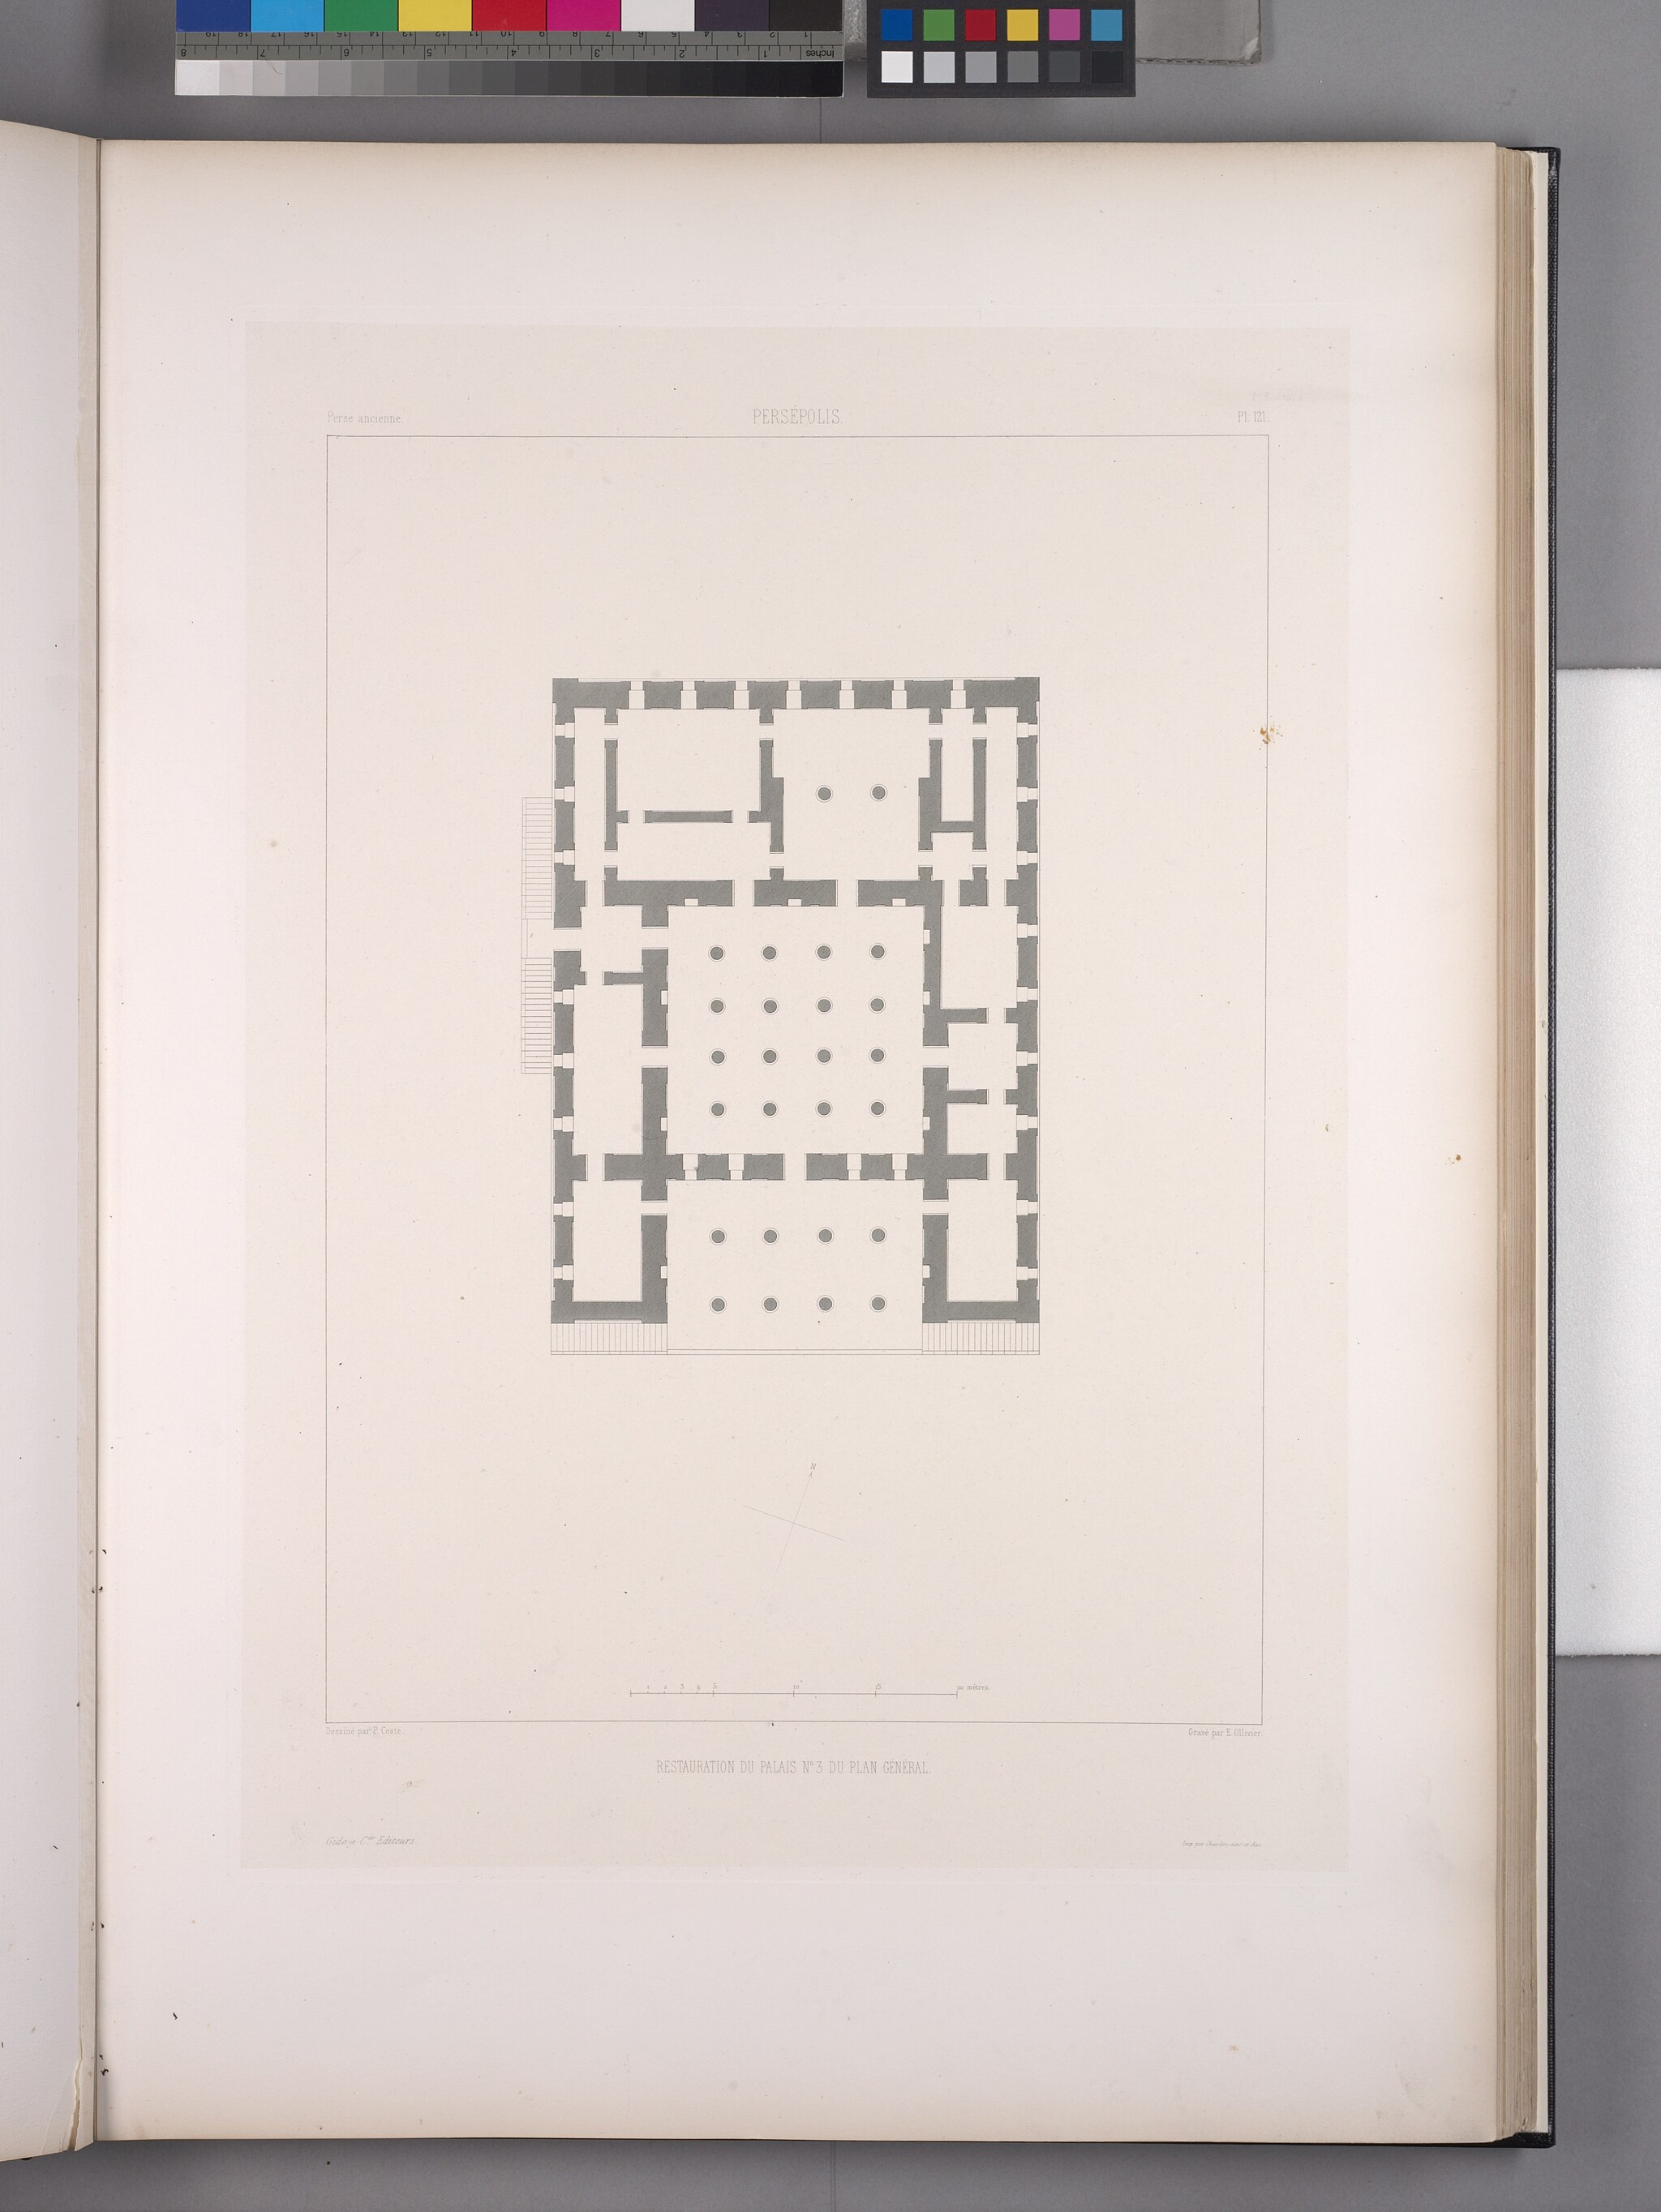
Title: Persépolis. Restauration du palais no. 3 du plan général (NYPL b12482496-1542833)
Description: Persépolis. Restauration du palais no. 3 du plan général
Date: 1851
Categories: Images uploaded by Fæ, PD-old-100-expired, PD-scan (PD-old-auto-expired), Images from the New York Public Library, CC-PD-Mark, Media needing category review as of 28 October 2016, NYPL General Research Division, Floor plans of Persepolis, Persepolis in the 19th century, Voyage en Perse, PD-old missing SDC copyright status, Illustrations of Persepolis, Illustrations of Tachara